Dolomedes dondalei

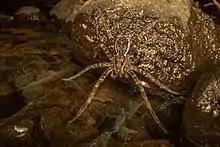
Hunting at the water's edge

"D. dondalei" was known as "Dolomedes" III for some time before being named and described by Cor J. Vink and Nadine Dupérré in 2010. The male type specimen of this species is held in the Lincoln University Entomology Research Collection and was collected by Vink on Banks Peninsula, near Barrys Bay, in 2003. The species was named in honour of spider taxonomist Dr Charles Dondale, to recognise the support he gave to both authors and his work on the taxonomy of the family Pisauridae.